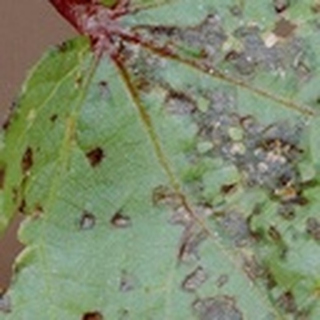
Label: cotton_bacterial_blight